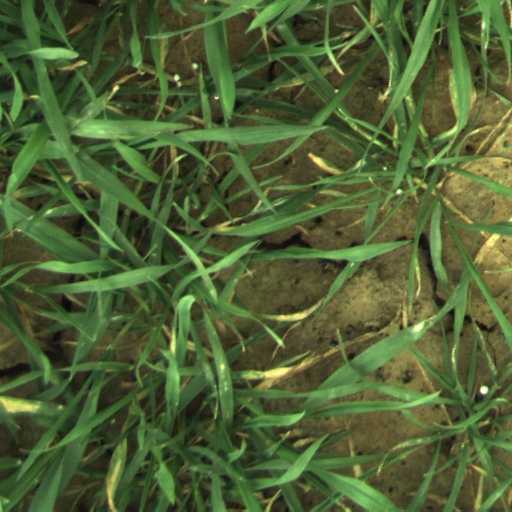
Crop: wheat